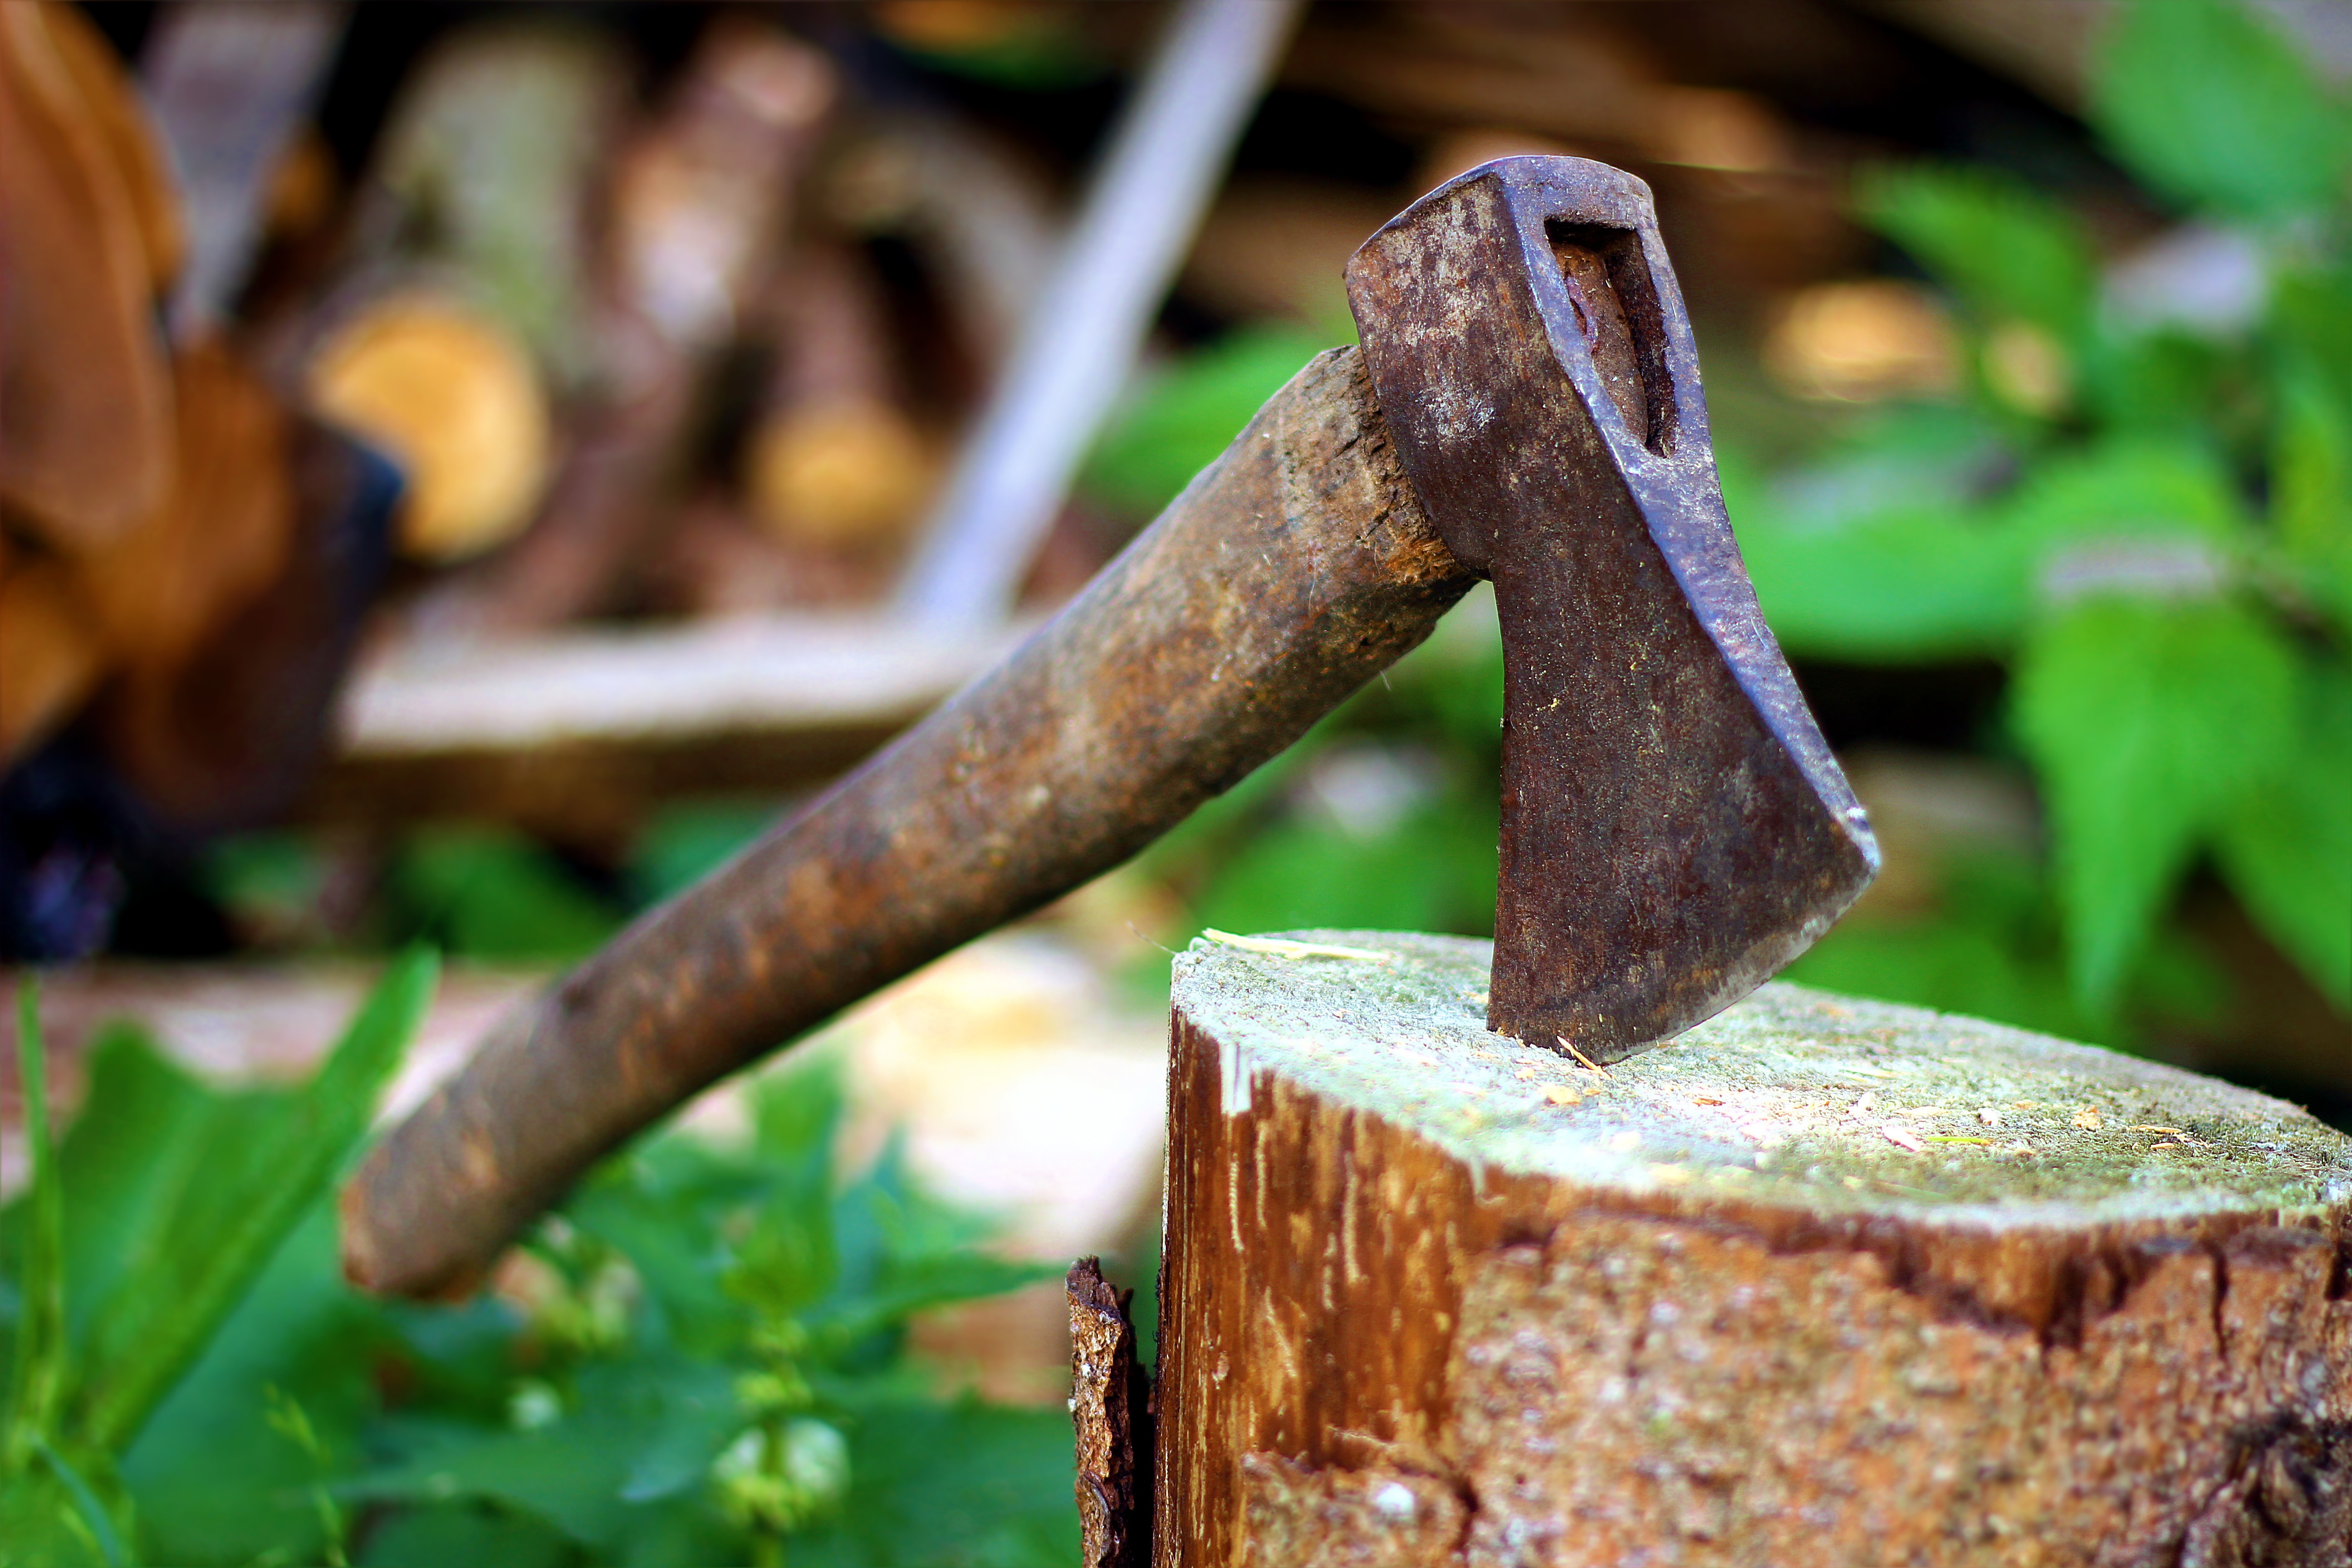
work, tree, forest, wood, old, tool, steel, green, equipment, metal, soil, axe, hatchet, handle, cut, block, background, rusty, wooden, blade, chop, macro photography, lumberjack, sawn timber